Choctaw in the American Civil War

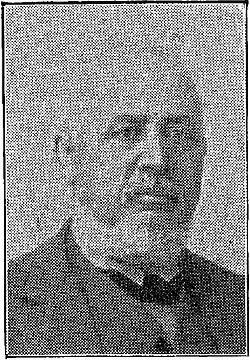
Henry Crittenden was a Choctaw Nation slave who was freed after the war.

In Meridian, Mississippi and Tuscaloosa, Alabama, the Indian Confederates surrendered after several years of service in the Confederacy. Some individuals may have served as early as 1861. Jack Amos, in his Mississippi pension, stated that he first enrolled in April 1861. The last of the Indian Confederates surrendered in May 1865.